Scott Pilgrim

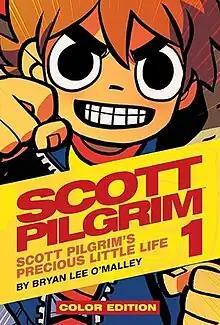
"Scott Pilgrim", Vol. 1 colored edition cover by Bryan Lee O'Malley, featuring the titular character Scott Pilgrim

Scott Pilgrim is a series of graphic novels by Canadian author and comic book artist Bryan Lee O'Malley. The original edition of the series consists of six digest size black-and-white volumes, released between August 2004 and July 2010, by Portland-based independent comic book publisher Oni Press. It was later republished by Fourth Estate, an imprint of HarperCollins. Full-colour hardback volumes, coloured by Nathan Fairbairn, were released from August 2012 to May 2015.